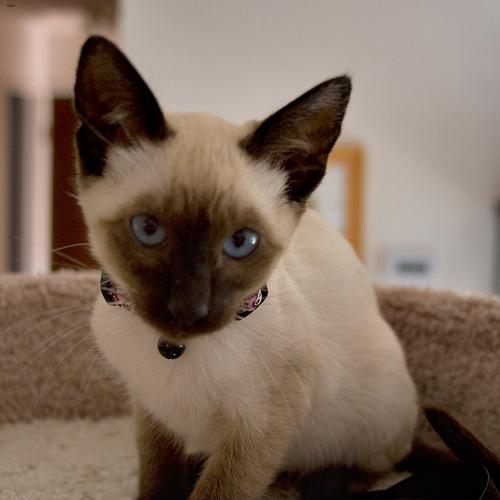
Breed: Siamese